The Light of the Moon

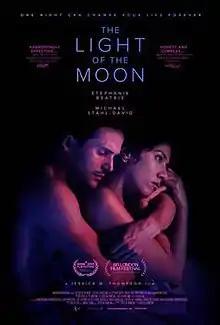
Official Poster

The Light of the Moon is a 2017 American drama film written, directed, and edited by Jessica M. Thompson. It stars Stephanie Beatriz as Bonnie, a woman who was sexually assaulted in New York City and covers a six-week period following the assault and deals with the resulting impact on her and the changes in her relationships.